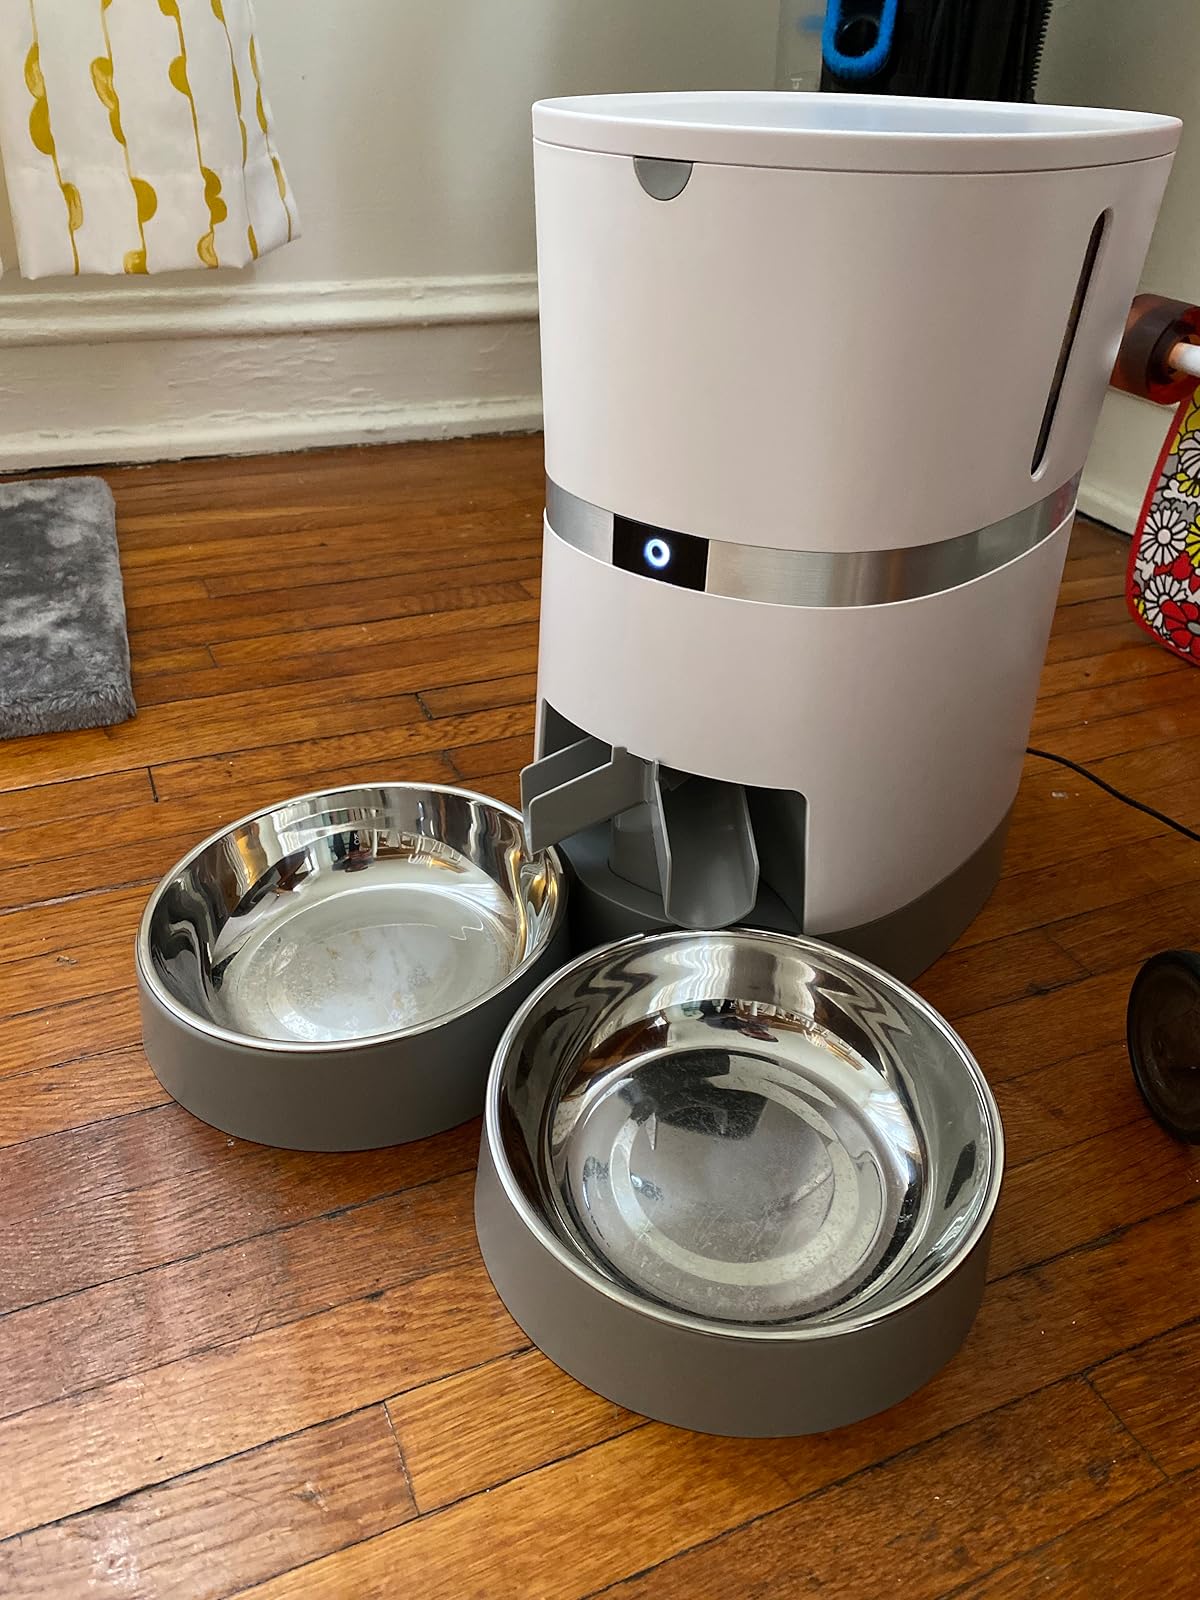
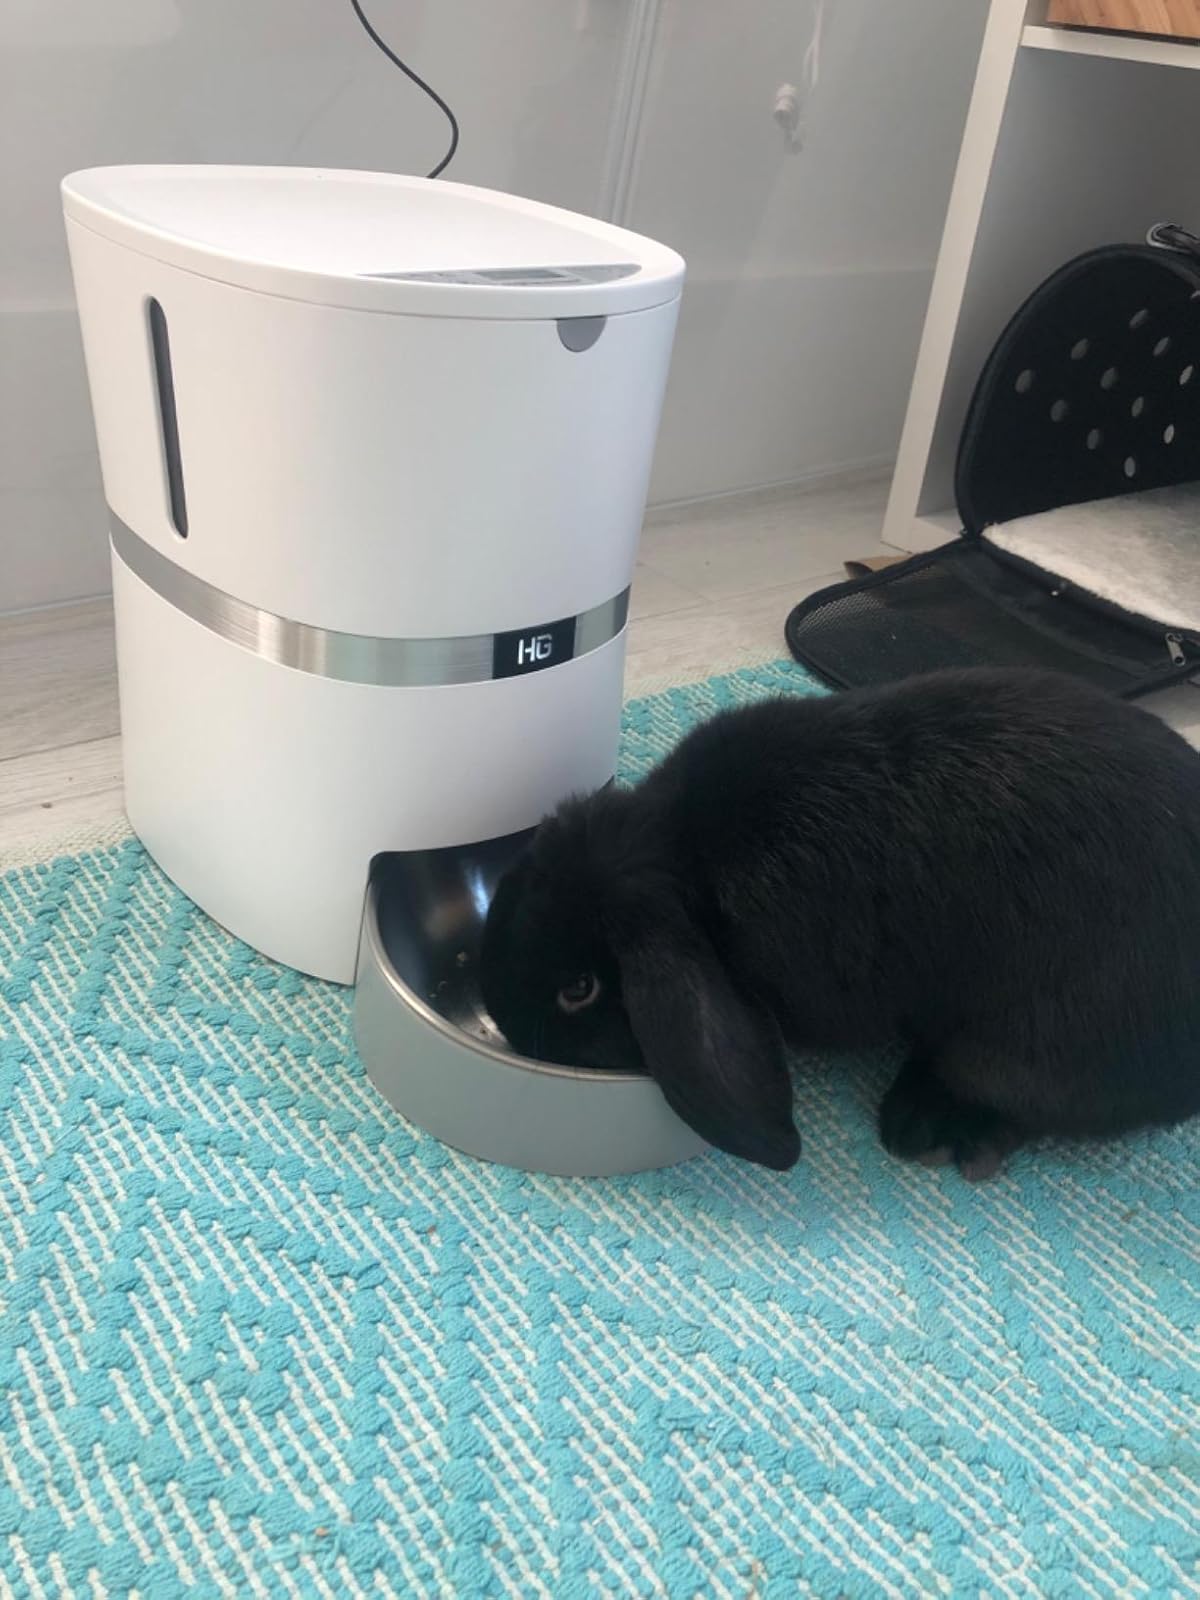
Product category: items_feeder
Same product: no